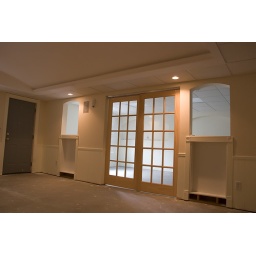
With the plantation shutters closed, the home theater room gets pretty dark even in the afternoon.